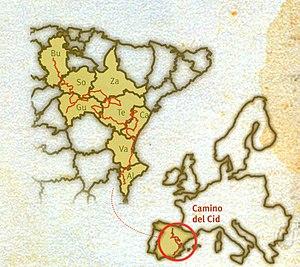
Le Chemin du Cid ou GR 160, est un itinéraire touristique et culturel basé sur un personnage historique, Rodrigo Diaz de Vivar, et de l'œuvre littéraire Cantar de mio Cid, plus connue sous le nom du Poème du Cid.